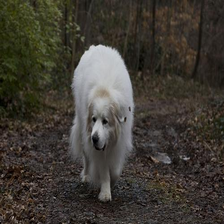
Species: dog
Breed: great pyrenees